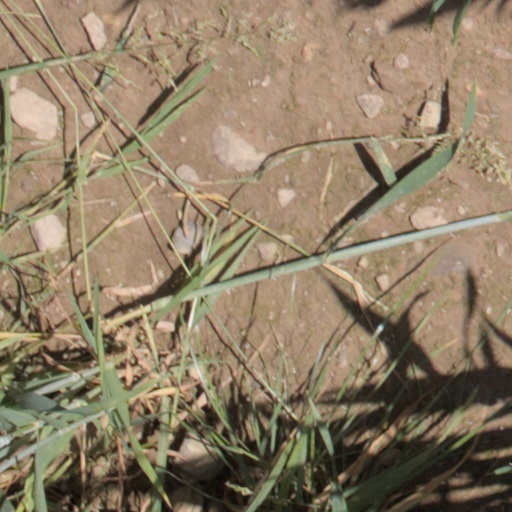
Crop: wheat